1909 Dumfries Burghs by-election

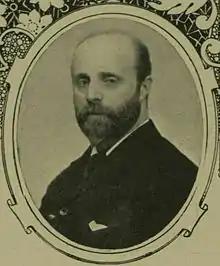
John Gulland

The local Liberal Association re-selected 45-year-old John Gulland to defend the seat.